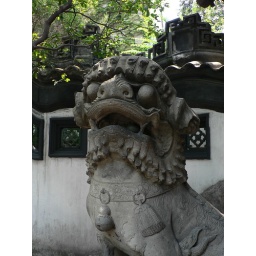
Foo dog with ball in her mouth